Steamboats of the upper Columbia and Kootenay Rivers

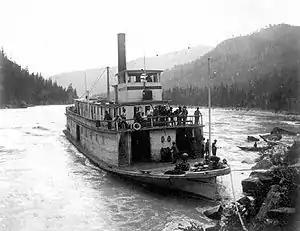
"North Star" on the upper Columbia River. This vessel was built to counter competition from rival interests which launched "J.D. Farrell". When brought through the Baillie-Grohman Canal in 1902 by Captain Armstrong, "North Star" was by far the largest vessel ever to operate on the upper Columbia.

In the early 1880s a wealthy European adventurer, William Adolf Baillie-Grohman (1851–1921), travelled to the Kootenay Region and became obsessed with developing an area far down the Kootenay River near the southern end of Kootenay Lake called Kootenay Flats, near the modern town of Creston, BC. The problem for Baillie-Grohman was that the Kootenay River kept flooding Kootenay Flats. Baillie-Grohman thought the downstream flooding could be lessened by diverting the upstream portion of the Kootenay River into the Columbia River through the Canal Flats. This would have increased the water flow through the Columbia River, particularly near Golden and Donald, where Baillie-Grohman's proposal, if it had been implemented, would have threatened to flood the newly built transcontinental railroad and other areas of the Columbia Valley.